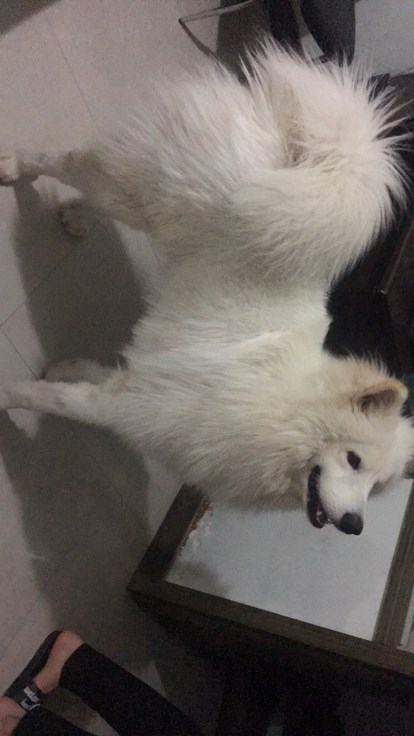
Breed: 2192-n000088-Samoyed